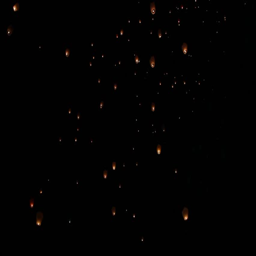
the sky over a city illuminated many lanterns